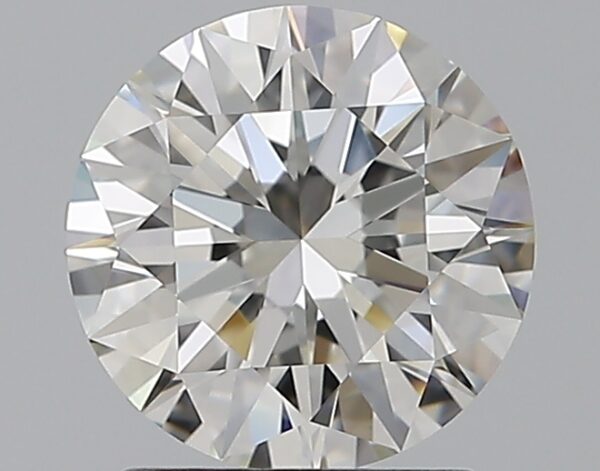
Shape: round
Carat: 1.5
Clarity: VVS2
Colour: H
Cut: EX
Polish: EX
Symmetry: EX
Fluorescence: N
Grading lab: GIA
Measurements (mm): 7.33 x 7.36 x 4.54